Dick Williams

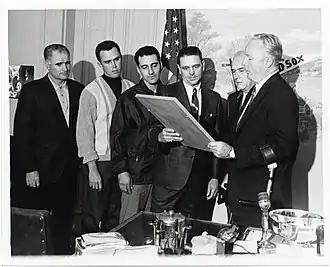
Williams (fourth from left) and other Red Sox personnel with Mayor of Boston John F. Collins (at right) in October 1967

In late July, the Red Sox rattled off a 10-game winning streak on the road and came home to a riotous welcome from 10,000 fans at Boston's Logan Airport. The Red Sox inserted themselves into a five-team pennant race, and stayed in the hunt despite the loss of star outfielder Tony Conigliaro to a beanball on August 18. (Pitcher Jack Hamilton denied intentionally throwing at Conigliaro, and he never hit another batter.) On the closing weekend of the season, led by Yastrzemski and 22-game-winning pitcher Jim Lonborg, Boston defeated the Twins in two head-to-head games, while Detroit split its series with the Angels. The "Impossible Dream" Red Sox had won their first AL pennant since 1946, then they extended the highly talented and heavily favored St. Louis Cardinals to seven games in the 1967 World Series, losing to the great Bob Gibson three times.